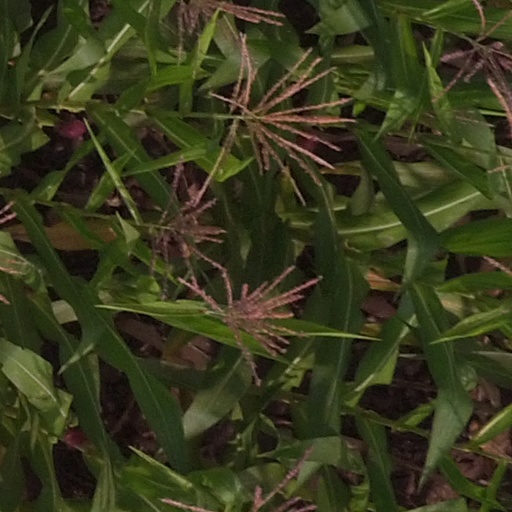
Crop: maize; corn